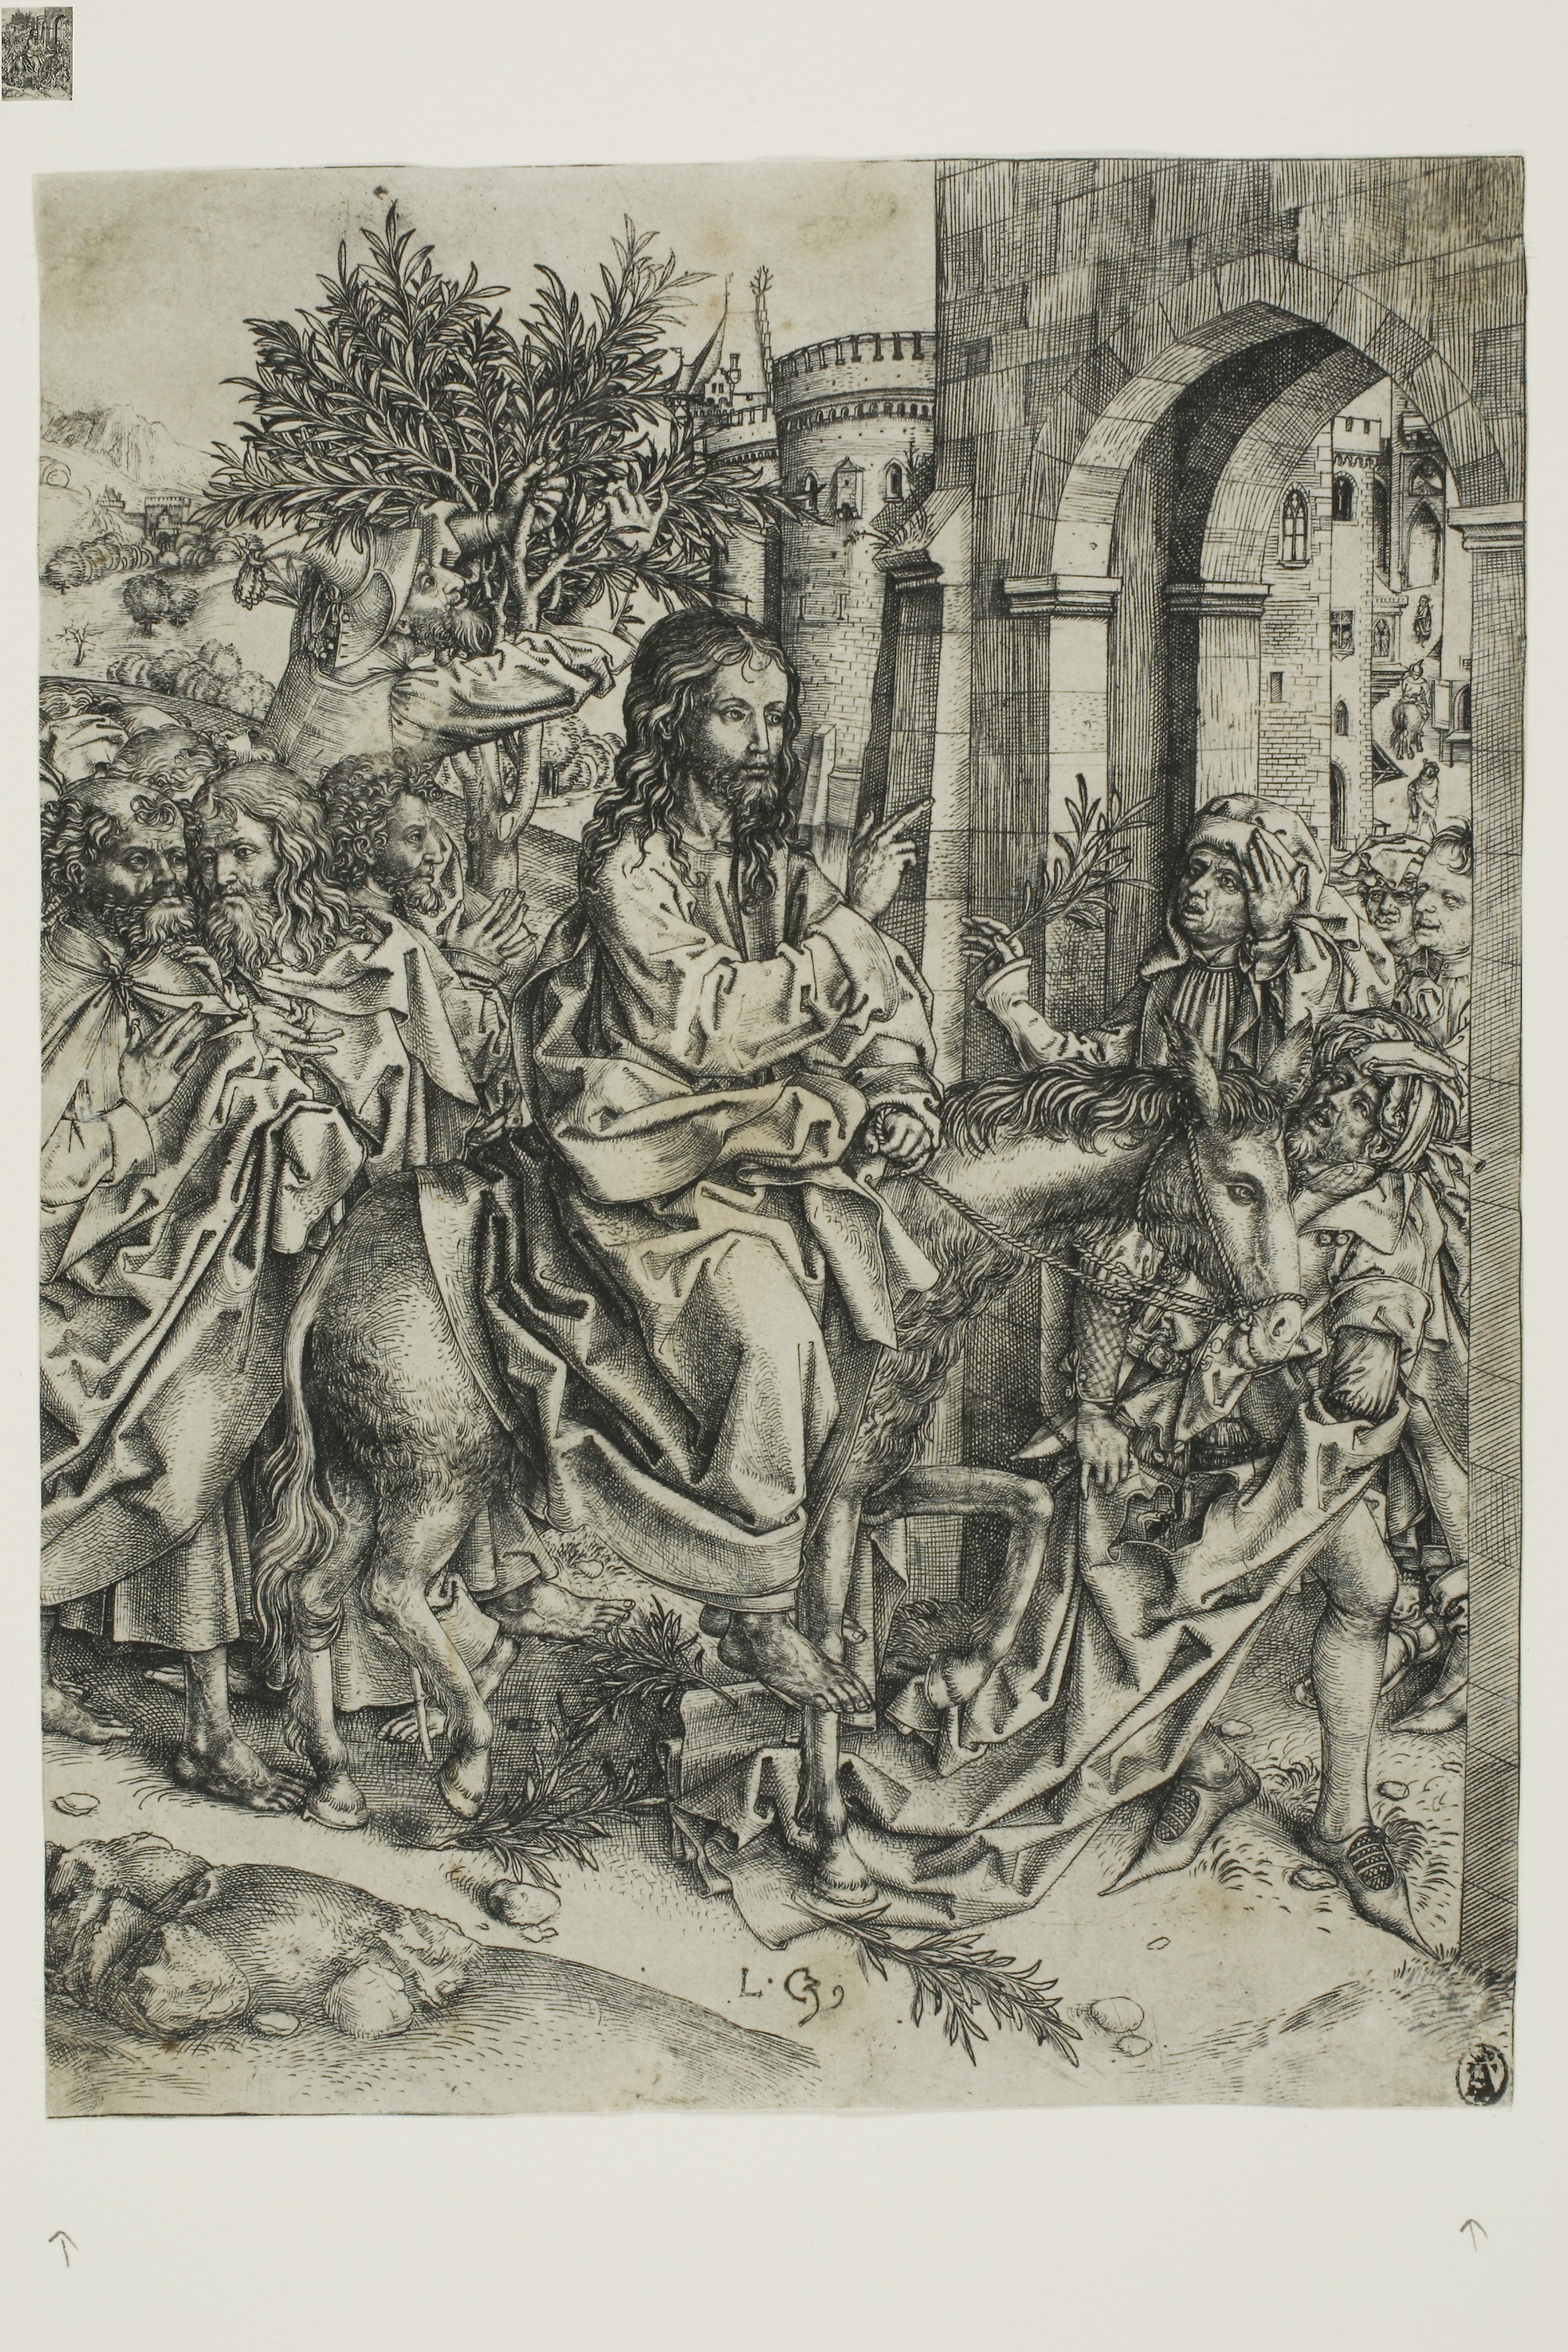
art, history, tree, mythology, artwork, visual arts, illustration